The Five Crosses

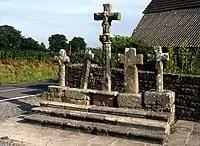
The Five Crosses of Ploubezre

The Five Crosses (in French, Les Cinq Croix) are a set of stone crosses at Ploubezre, near Lannion, Côtes-du-Nord, in Brittany, France, classified as a historic monument by a decree of 7 December 1925 and, as a group, attributed to the 18th century.